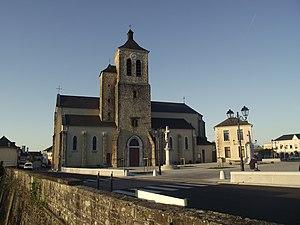
Église Saint-Vincent-Diacre de Coarraze (Pyrénées-Atlantiques, France)
Coarraze est une commune française, située dans le département des Pyrénées-Atlantiques en région Nouvelle-Aquitaine.
Cet article recense une partie des monuments historiques des Pyrénées-Atlantiques, en France.